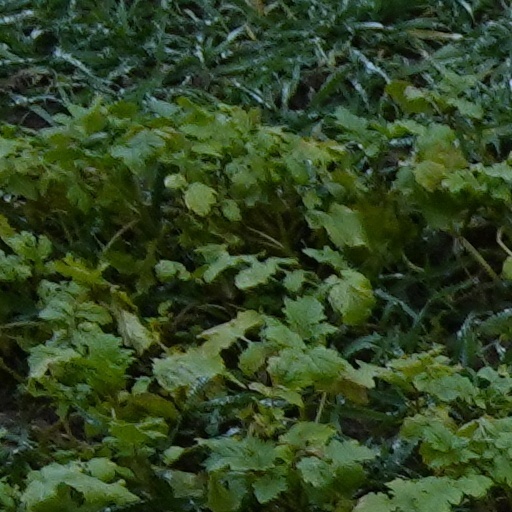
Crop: wheat